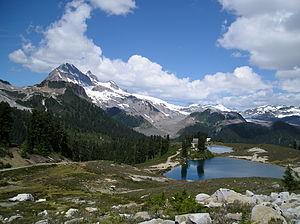
Le cône Opal, en anglais Opal Cone, est un petit cône volcanique du Canada situé sur le flanc Sud-Est du mont Garibaldi dans la chaîne Côtière, en Colombie-Britannique. Il a notamment produit une coulée dacitique particulièrement longue pour ce type de lave.